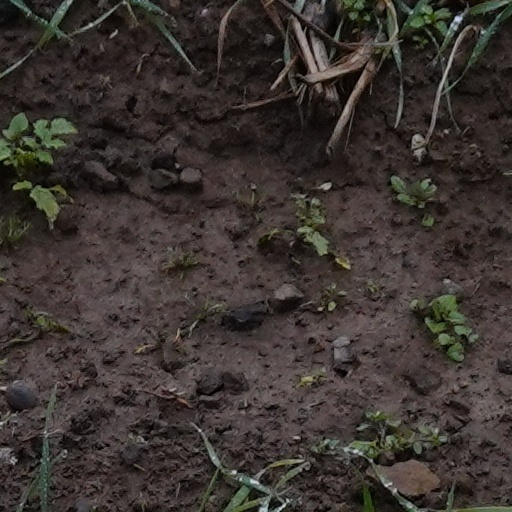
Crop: wheat